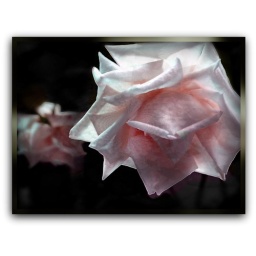
Must be the English in me, I just love roses....( A white rose played around with ! )